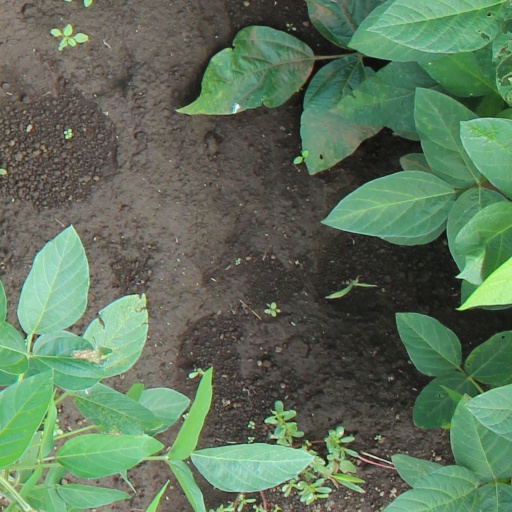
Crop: soybean